Cagayan

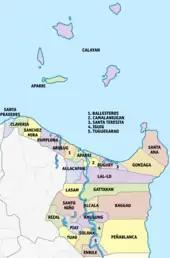
Political map of Cagayan

After World War II Baldomero Perez of Tuguegarao was temporarily appointed as Governor of Cagayan by the Philippine Civil Affairs Unit, serving until he was replaced by Peregrino R. Quinto in 1946.